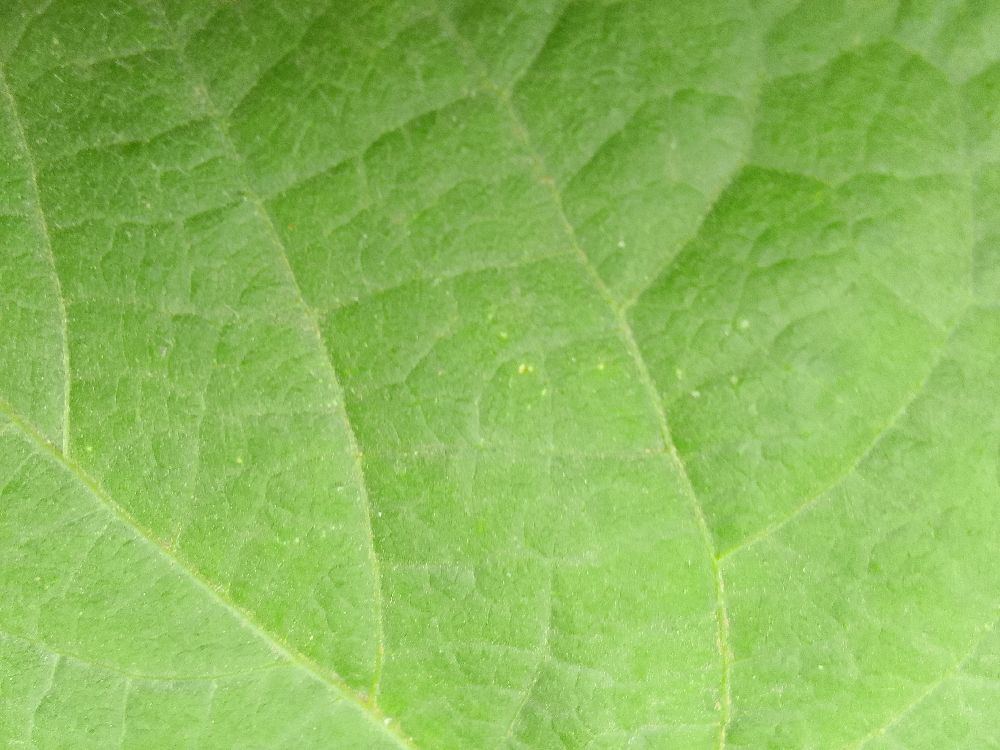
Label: healthy